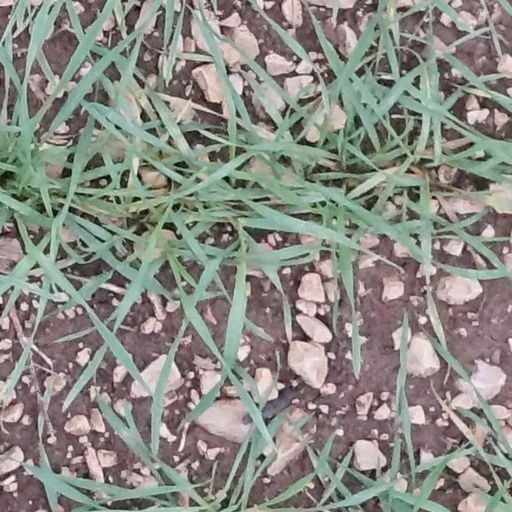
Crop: wheat